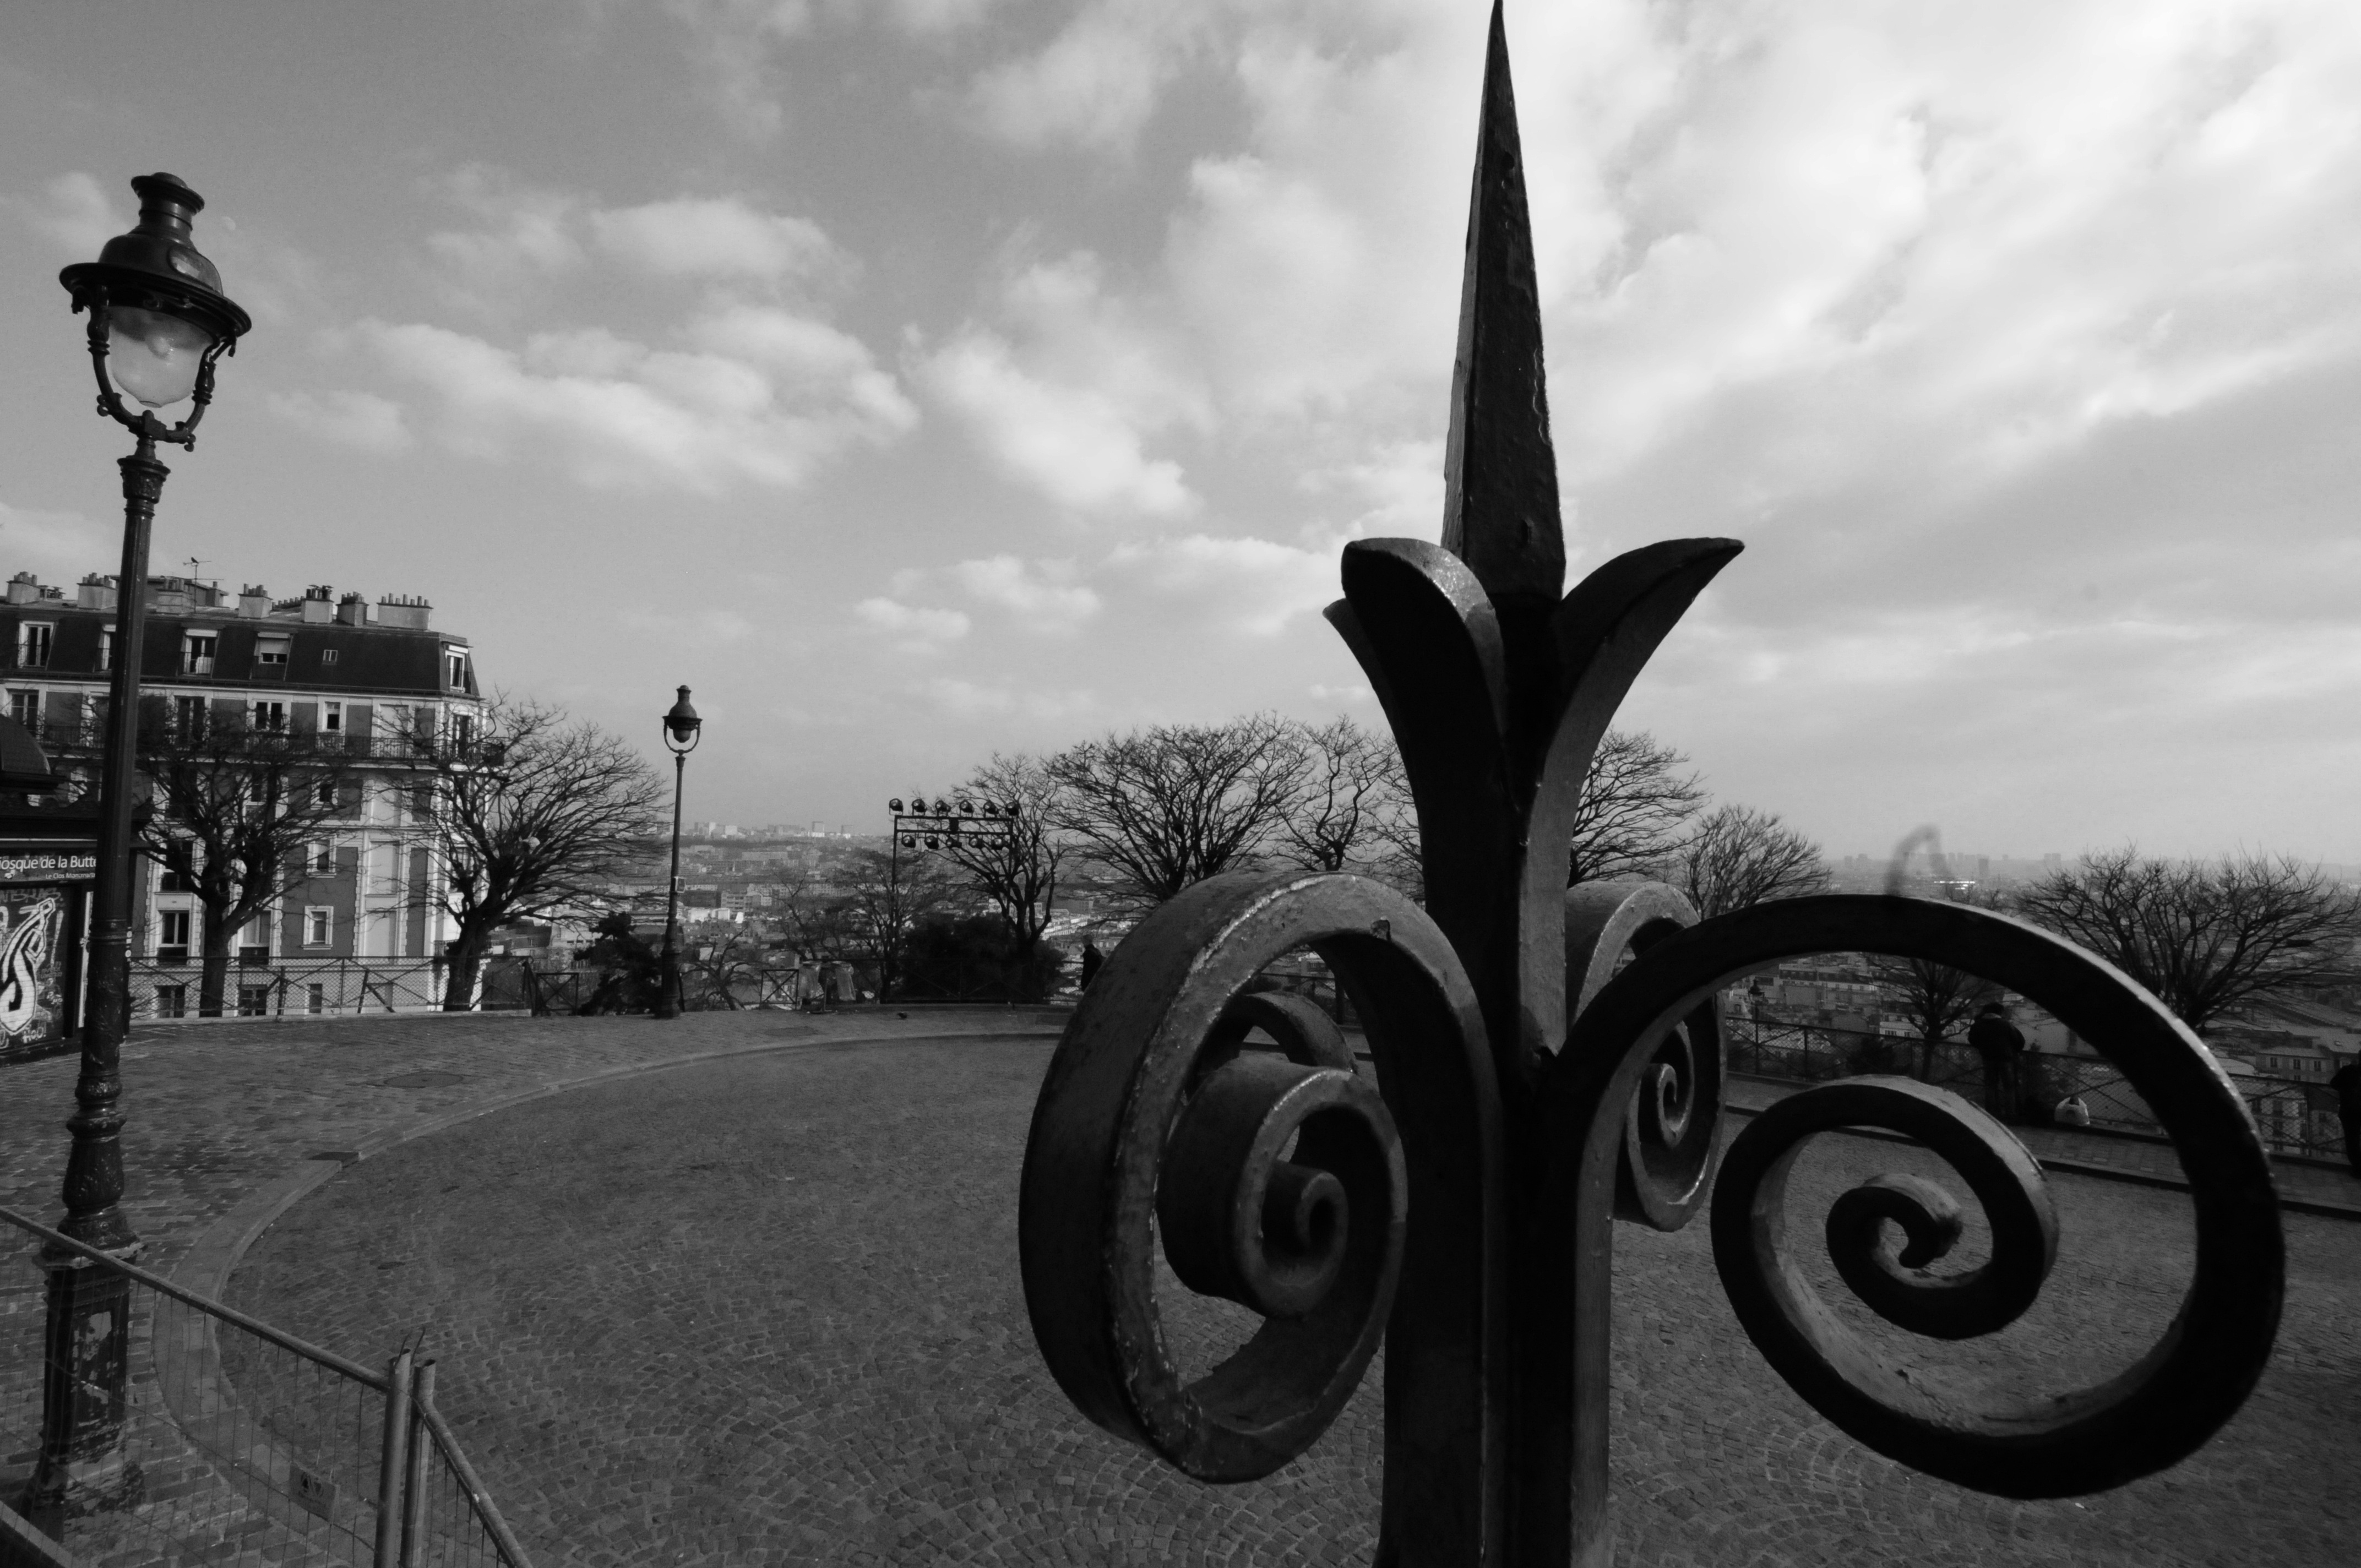
cloud, black and white, white, photography, wheel, paris, vehicle, black, monochrome, sculpture, montmartre, shape, parvis, sacr coeur, basilica of the sacred heart, monochrome photography, place du tertre